Describe the emotion expressed in this image:  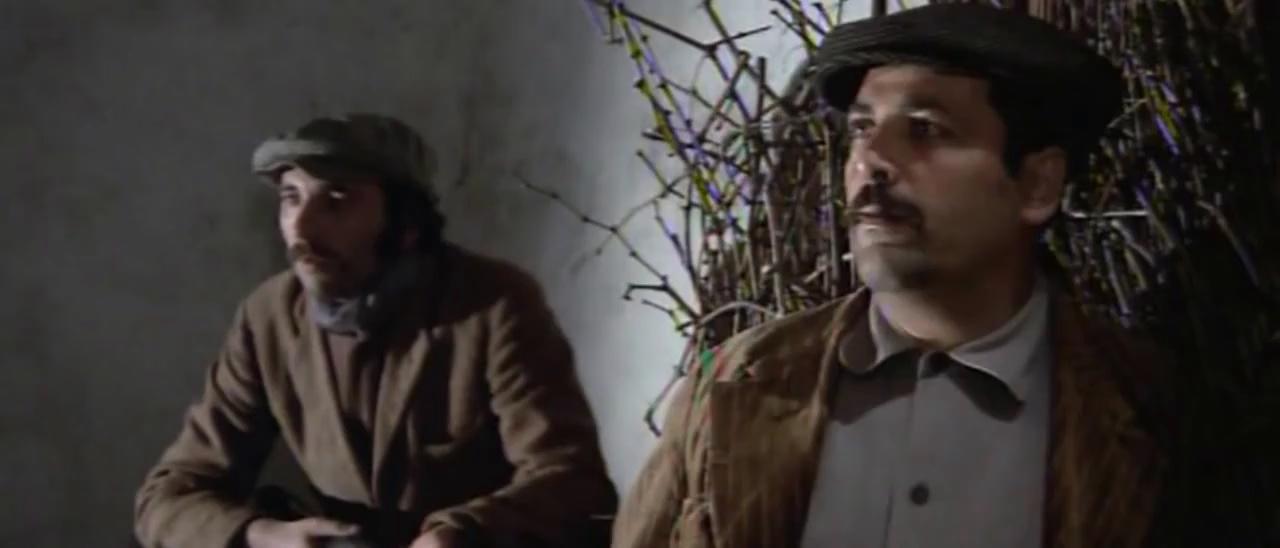
This person displays Suffering, valence and arousal with low intensity.